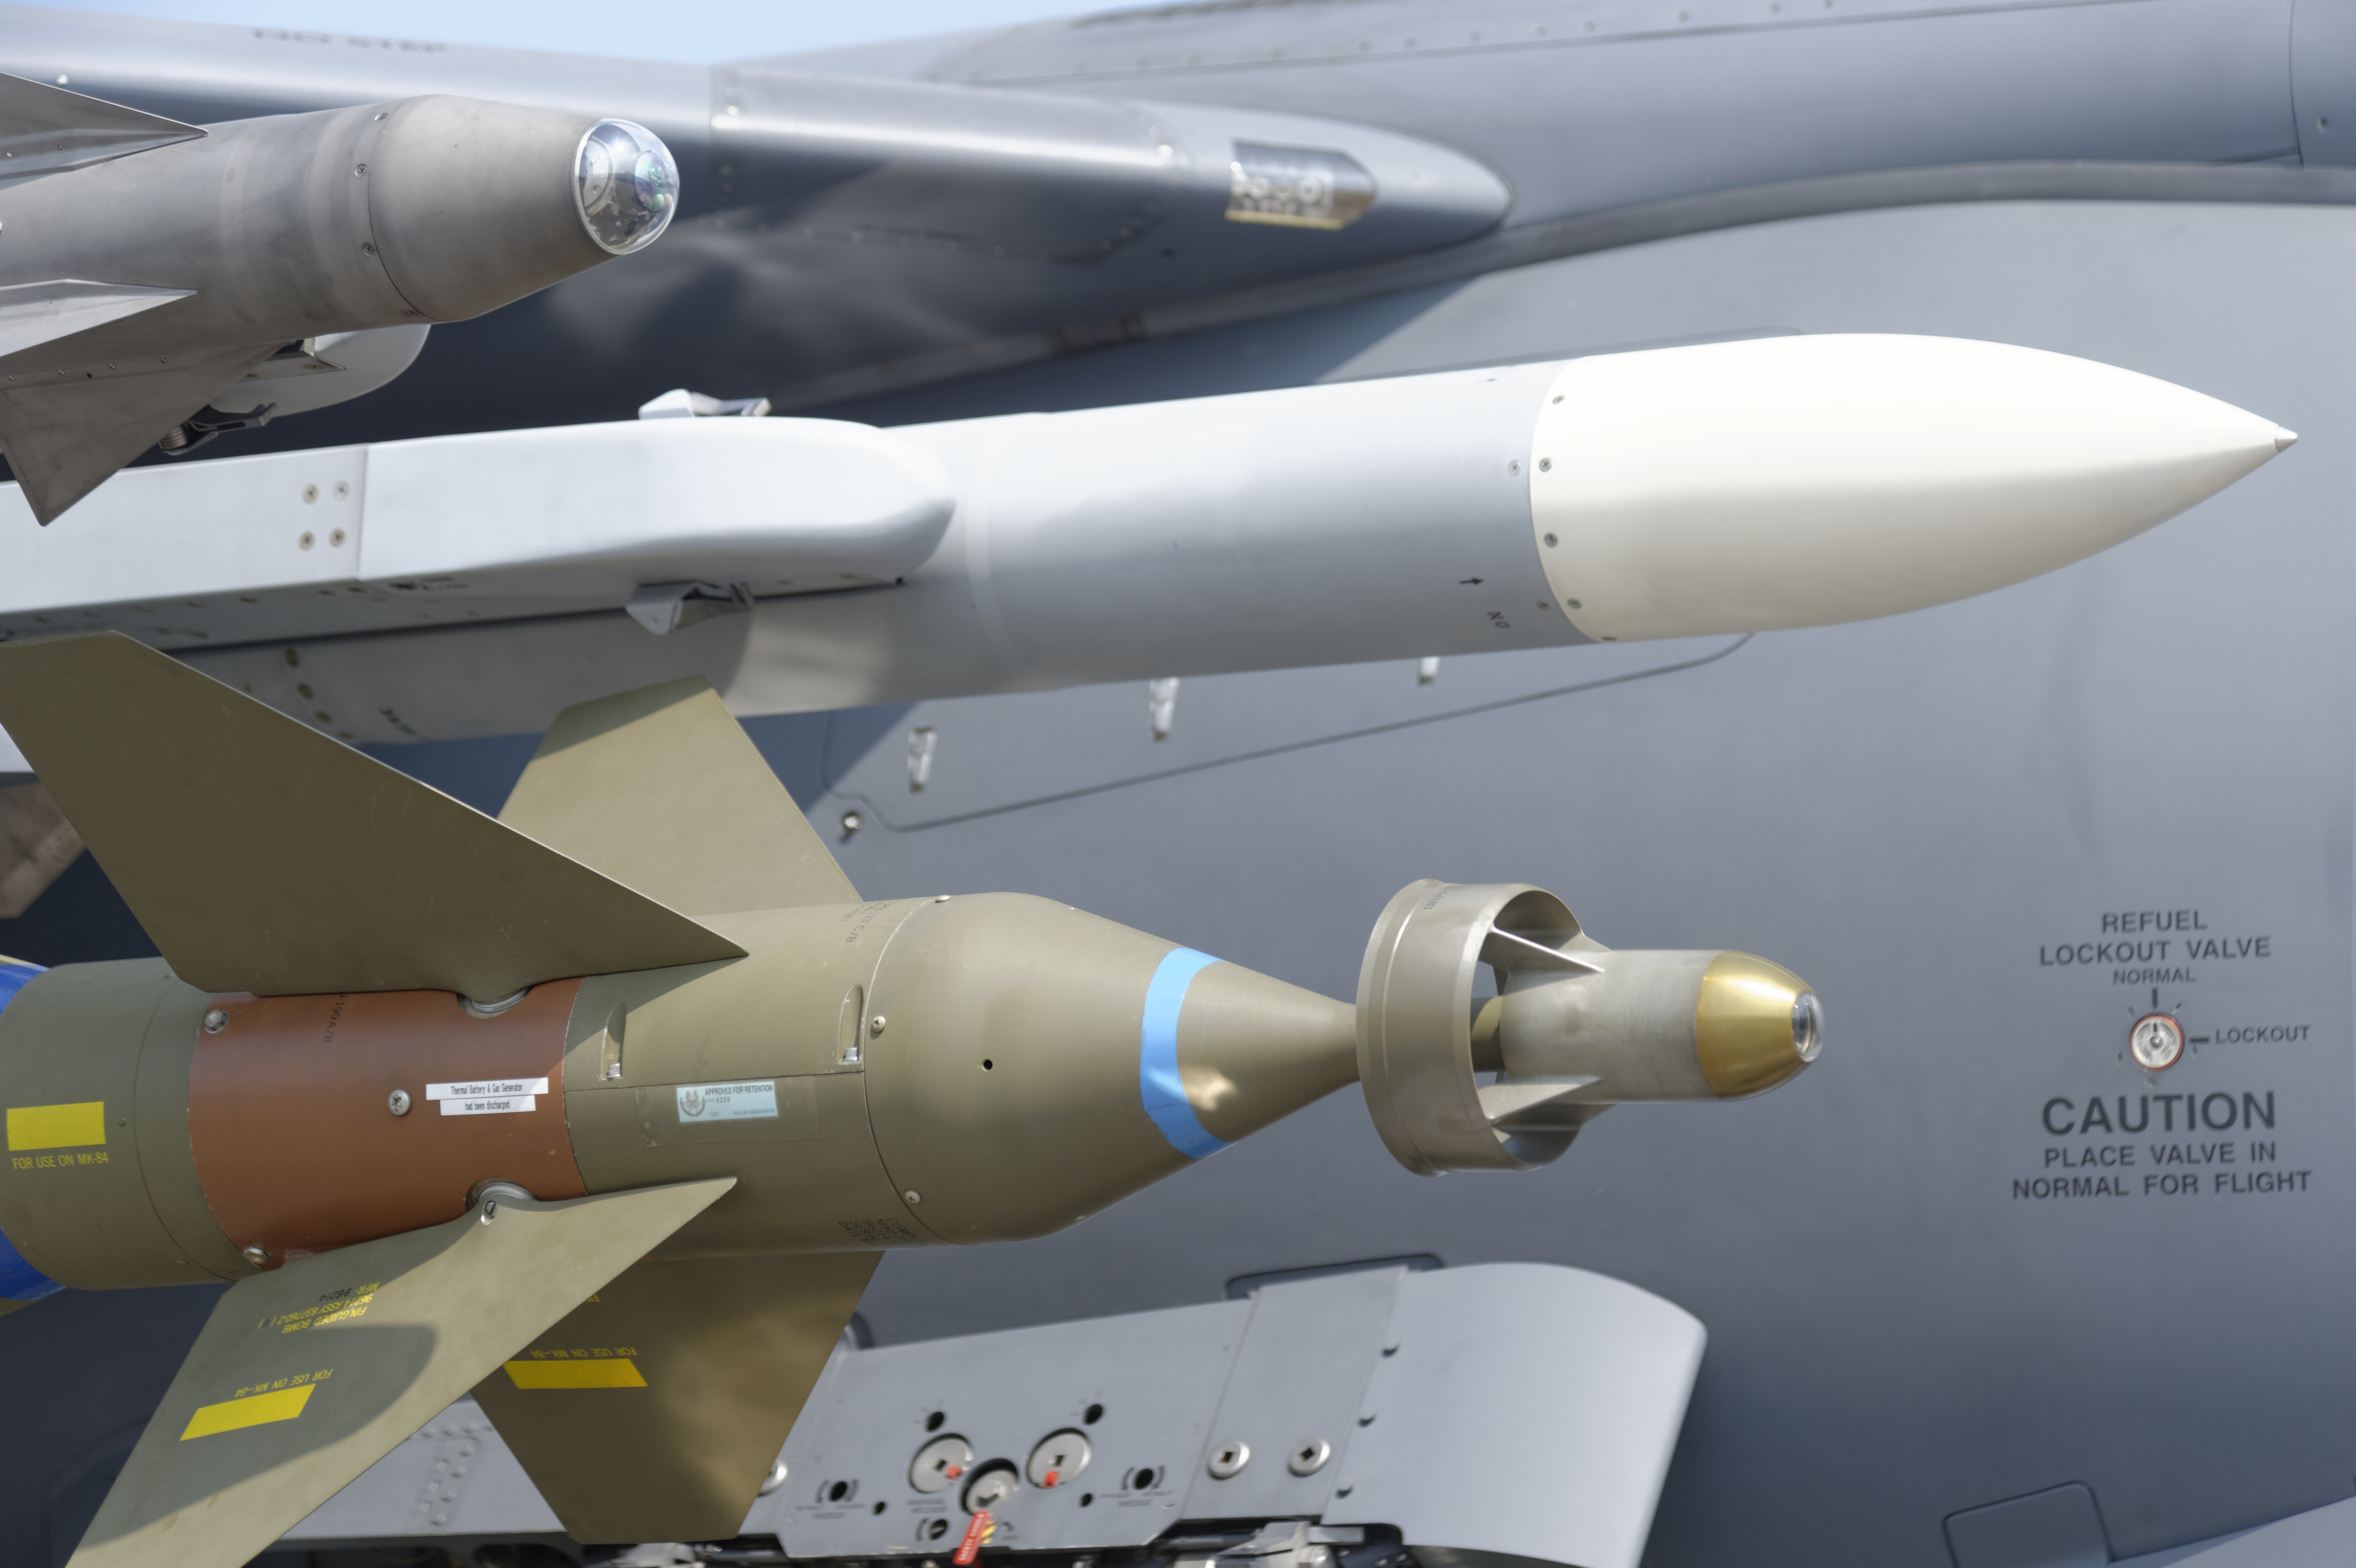
technology, airplane, aircraft, military, vehicle, airline, aviation, weapon, rocket, aggression, war, airliner, bomber, boeing, defense, air force, jet aircraft, missile, boeing 777, fighter aircraft, military aircraft, atmosphere of earth, wide body aircraft, aerospace engineering, aircraft engine, mcdonnell douglas f 15 eagle